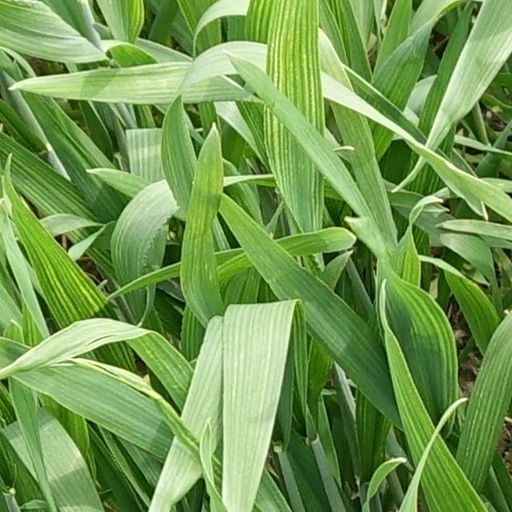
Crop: wheat